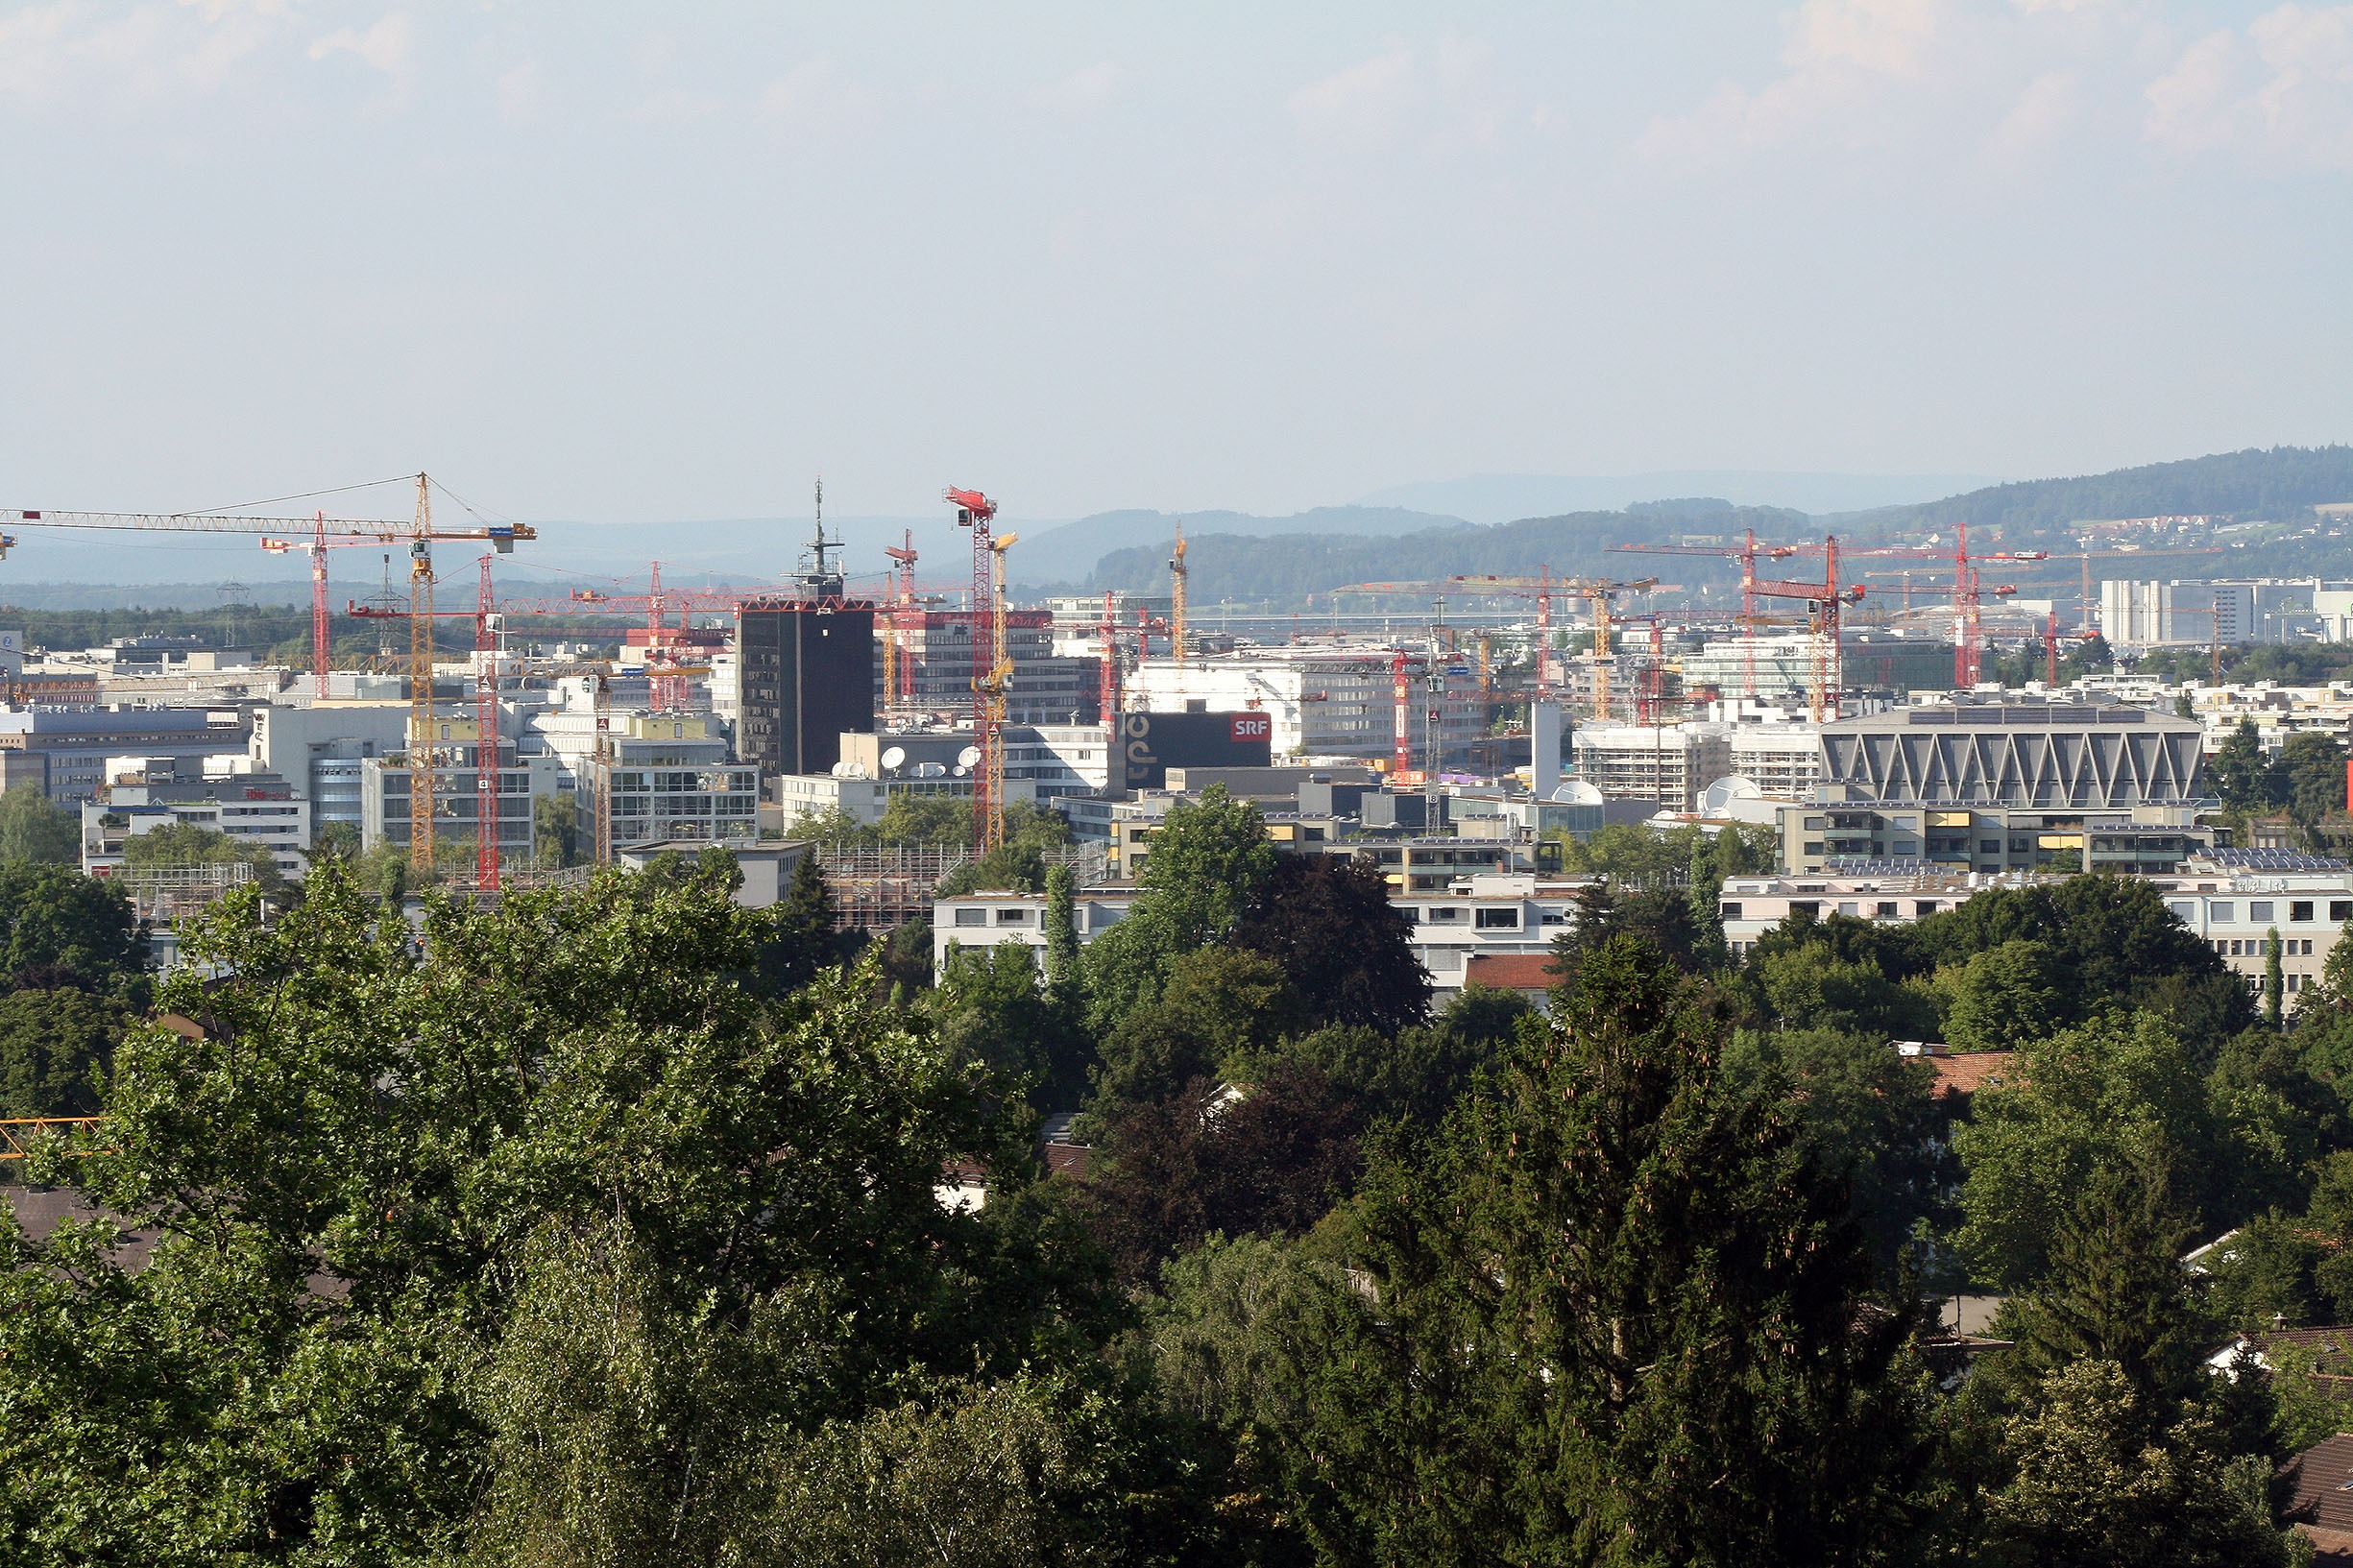
skyline, town, building, city, skyscraper, urban, river, cityscape, panorama, downtown, construction, district, zurich, bird's eye view, aerial photography, urban area, human settlement, atmosphere of earth, construction sites, sponge things